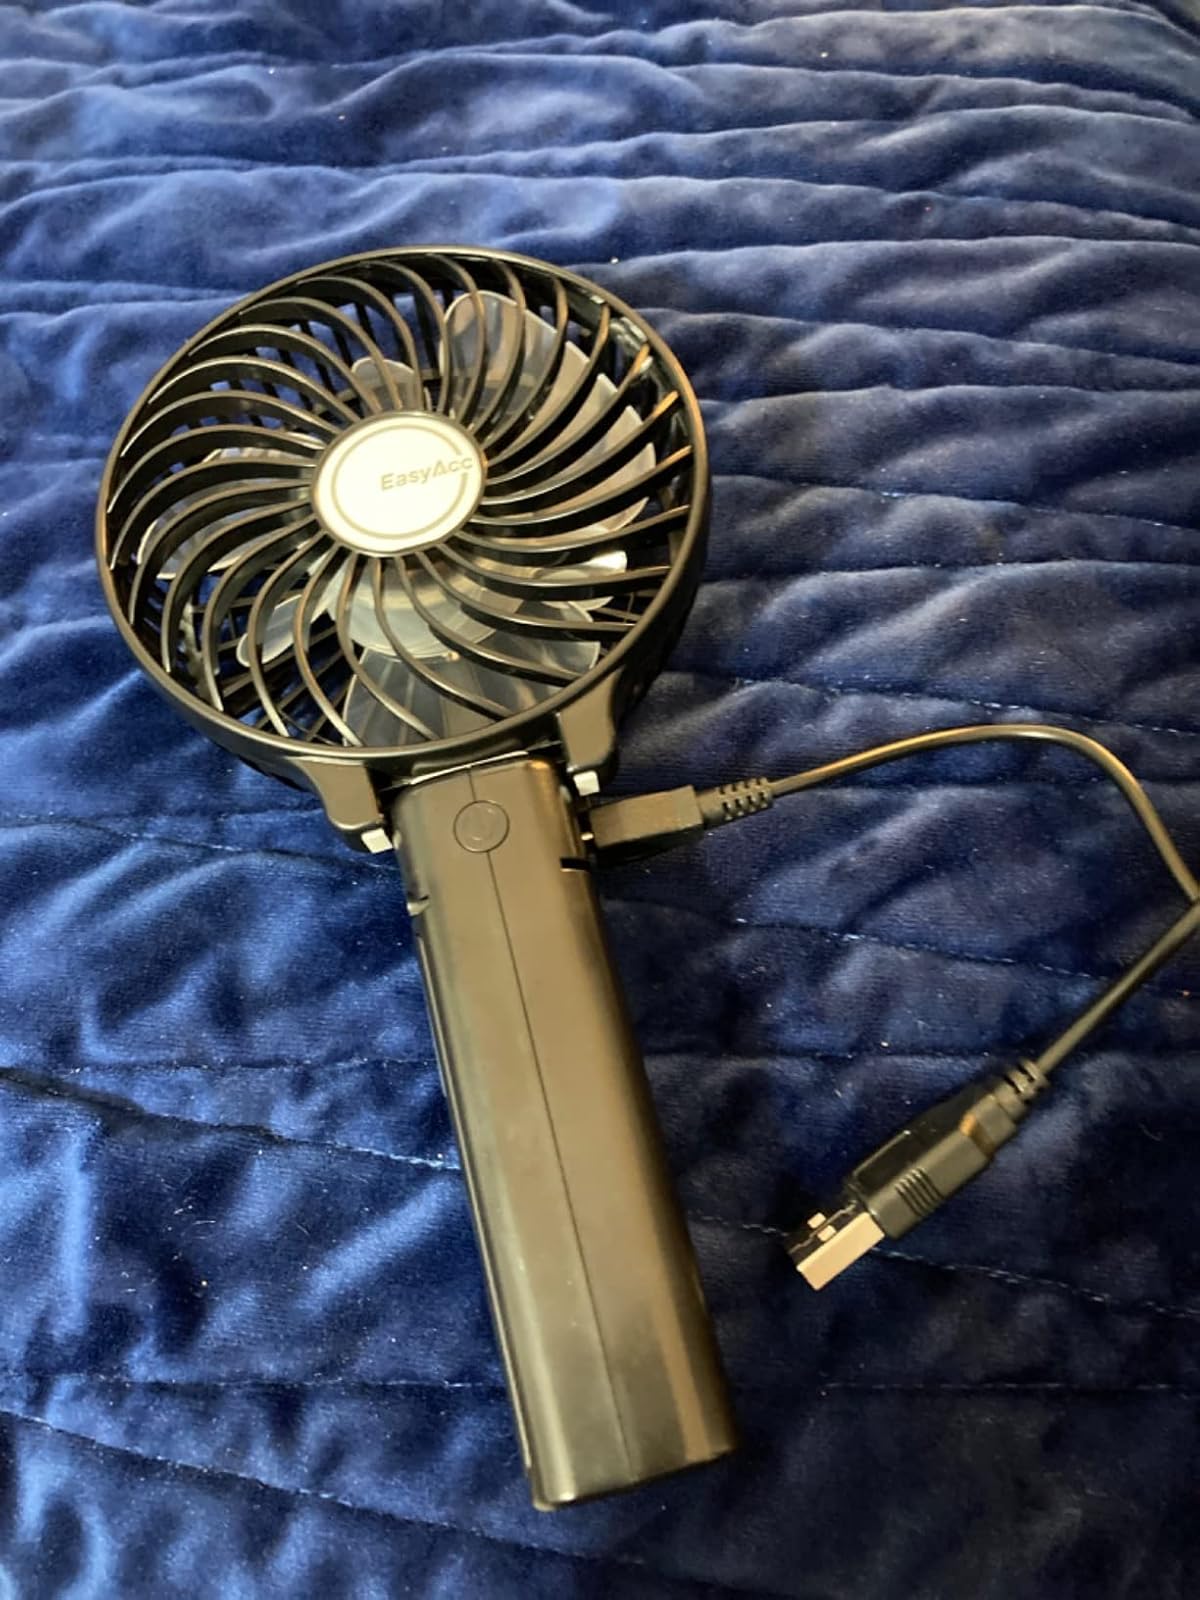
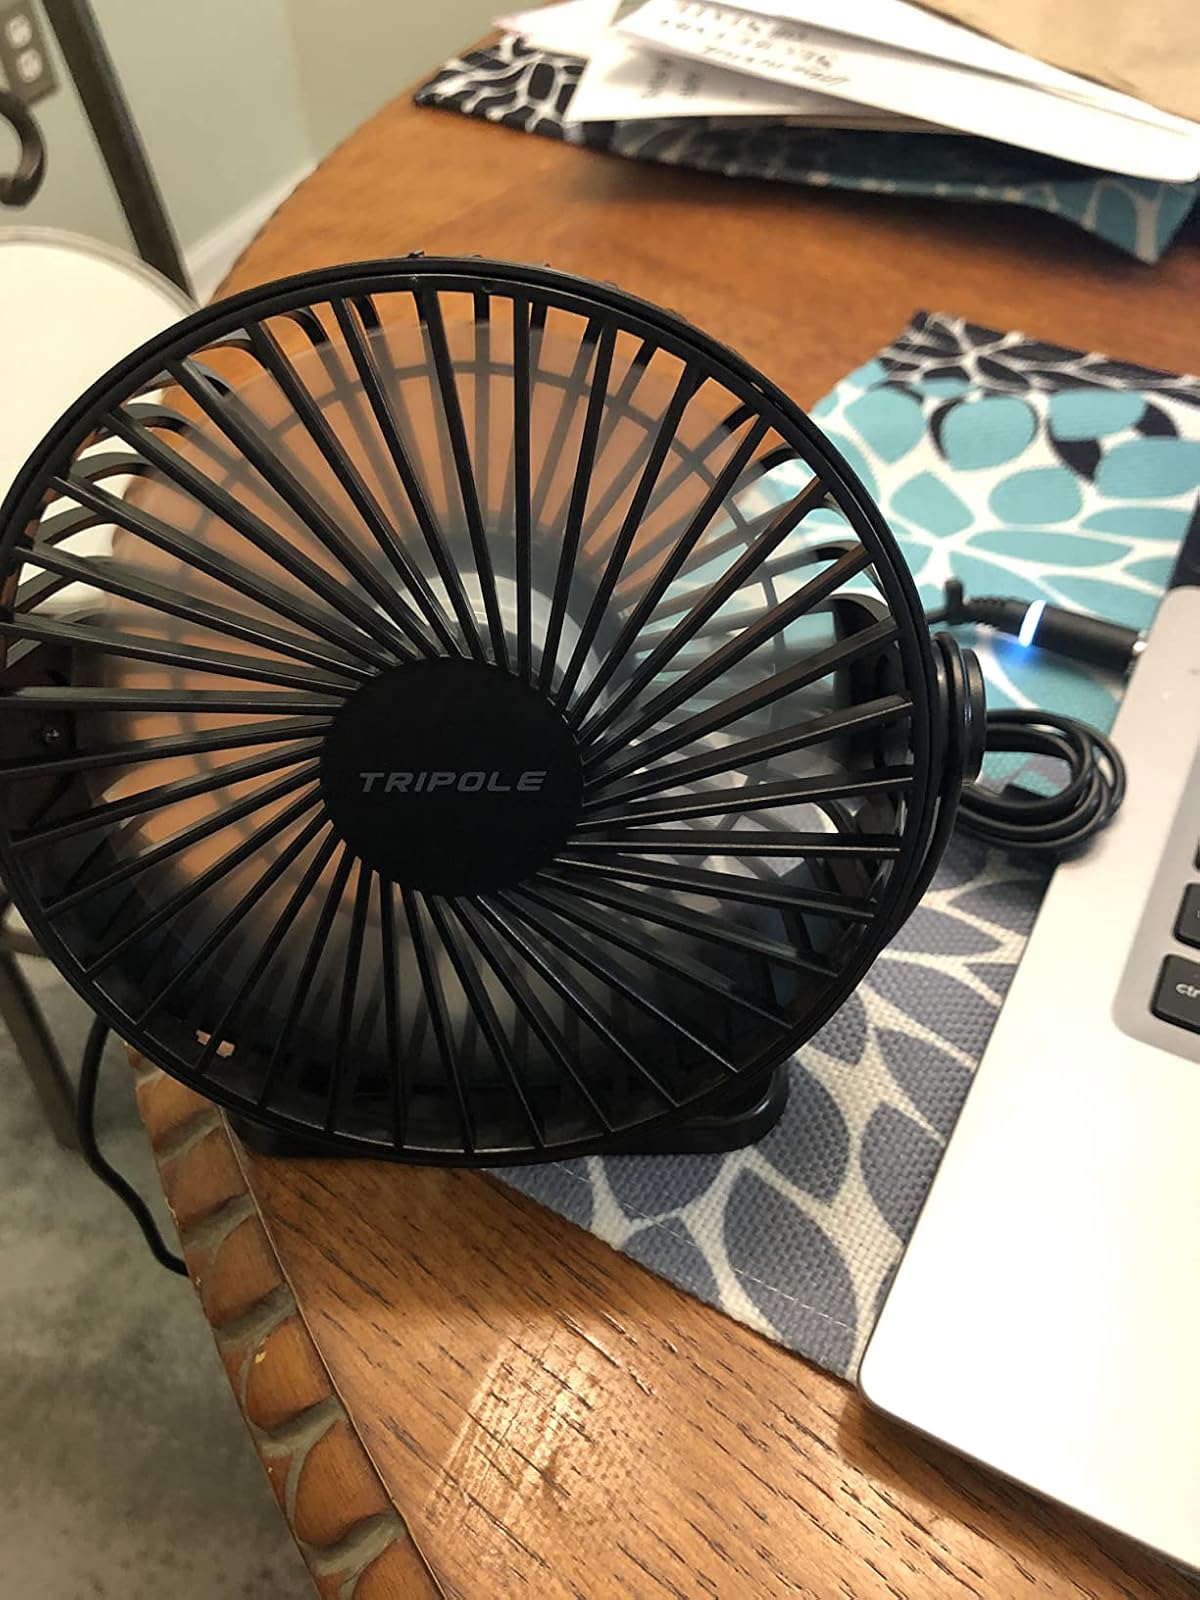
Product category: fan
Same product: no